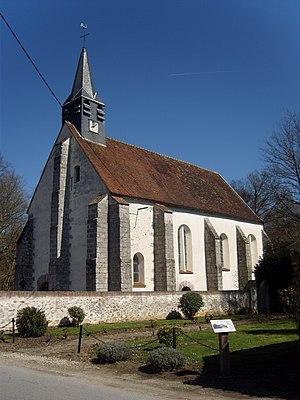
Église Saint Jean-Baptiste de Crèvecœur-en-Brie
Crèvecœur-en-Brie est une commune française située dans le département de Seine-et-Marne en région Île-de-France.